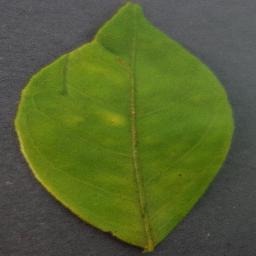
Label: Orange___Haunglongbing_(Citrus_greening)